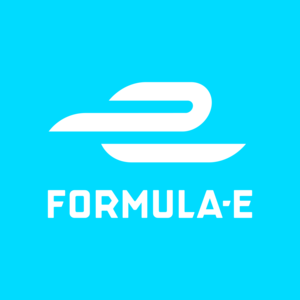
Le championnat de Formule E FIA 2017-2018 est la quatrième saison du championnat de Formule E FIA disputé avec des voitures électriques de Formule E. Comportant douze courses réparties en dix manches, il débute le 2 décembre 2017 à Hong Kong pour se terminer le 15 juillet 2018 à New York.
Le championnat de Formule E FIA 2018-2019 est la cinquième saison du championnat de Formule E FIA disputé avec des voitures électriques de Formule E. Comportant treize courses réparties en douze manches, il débute le 15 décembre 2018 à Riyad pour se terminer le 14 juillet 2019 à New York.
Le championnat du monde de Formule E FIA 2020-2021 est la septième saison de la Formule E disputé avec des voitures électriques. Comportant quatorze courses réparties en douze manches, il débute le 16 janvier 2021 à Santiago pour se terminer le 25 juillet 2021 à Londres et sera donc la plus longue saison de la catégorie depuis la première saison.